Keith Williamson

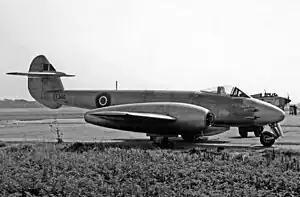
Gloster Meteor, a type flown by Williamson during the Korean War

Williamson went on to be Assistant Chief of Staff (Plans and Policy) at SHAPE on 10 March 1977 and then became Air Officer Commanding-in-Chief at Support Command with the acting rank of air marshal on 30 August 1978. He was promoted to the substantive rank of air marshal on 1 January 1979.